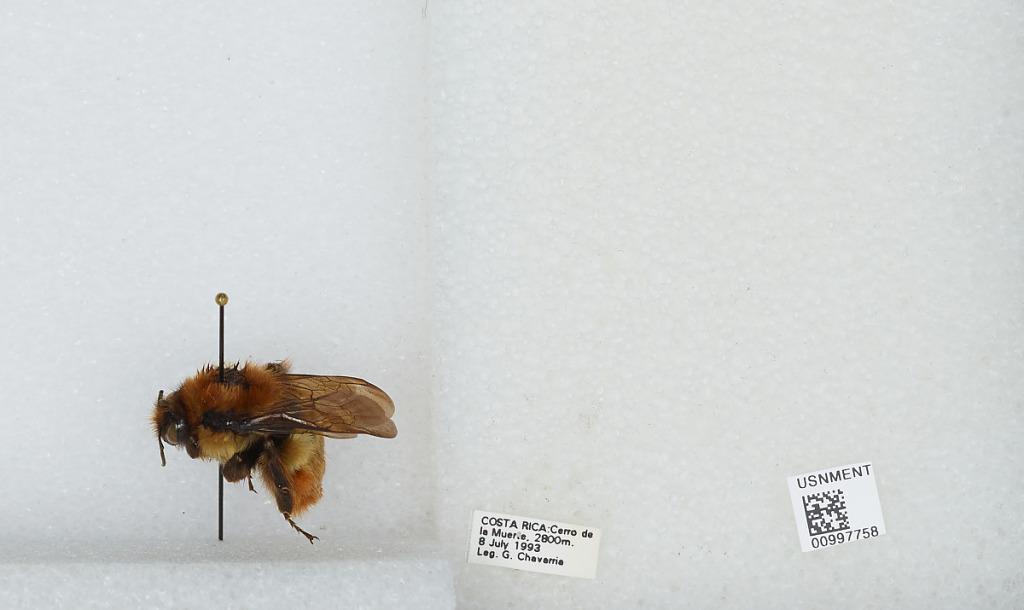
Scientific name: Bombus (Pyrobombus) ephippiatus (Say)
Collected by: G. Chavarria
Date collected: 1993-7-8
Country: Costa Rica
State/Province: San Jose
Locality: Cerro de la Muerte
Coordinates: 9.5583, -83.7239